Nativity (Christus)

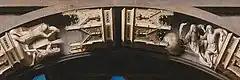
The two uppermost scenes on the archway show scenes of sacrifice and punishment.

Light shines into the shed from outside through the low windows. The shadows cast suggest the dawn of a new day. The four onlookers in the rear are in light and shadow, especially noticeable on the face of the man second from the right. Here Christus borrows an optical device from the work of his predecessors Jan van Eyck and Rogier van der Weyden, but is bolder and more accomplished with his use of light, which art professor Lola Gellman describes as having "no counterpoint in previous art."